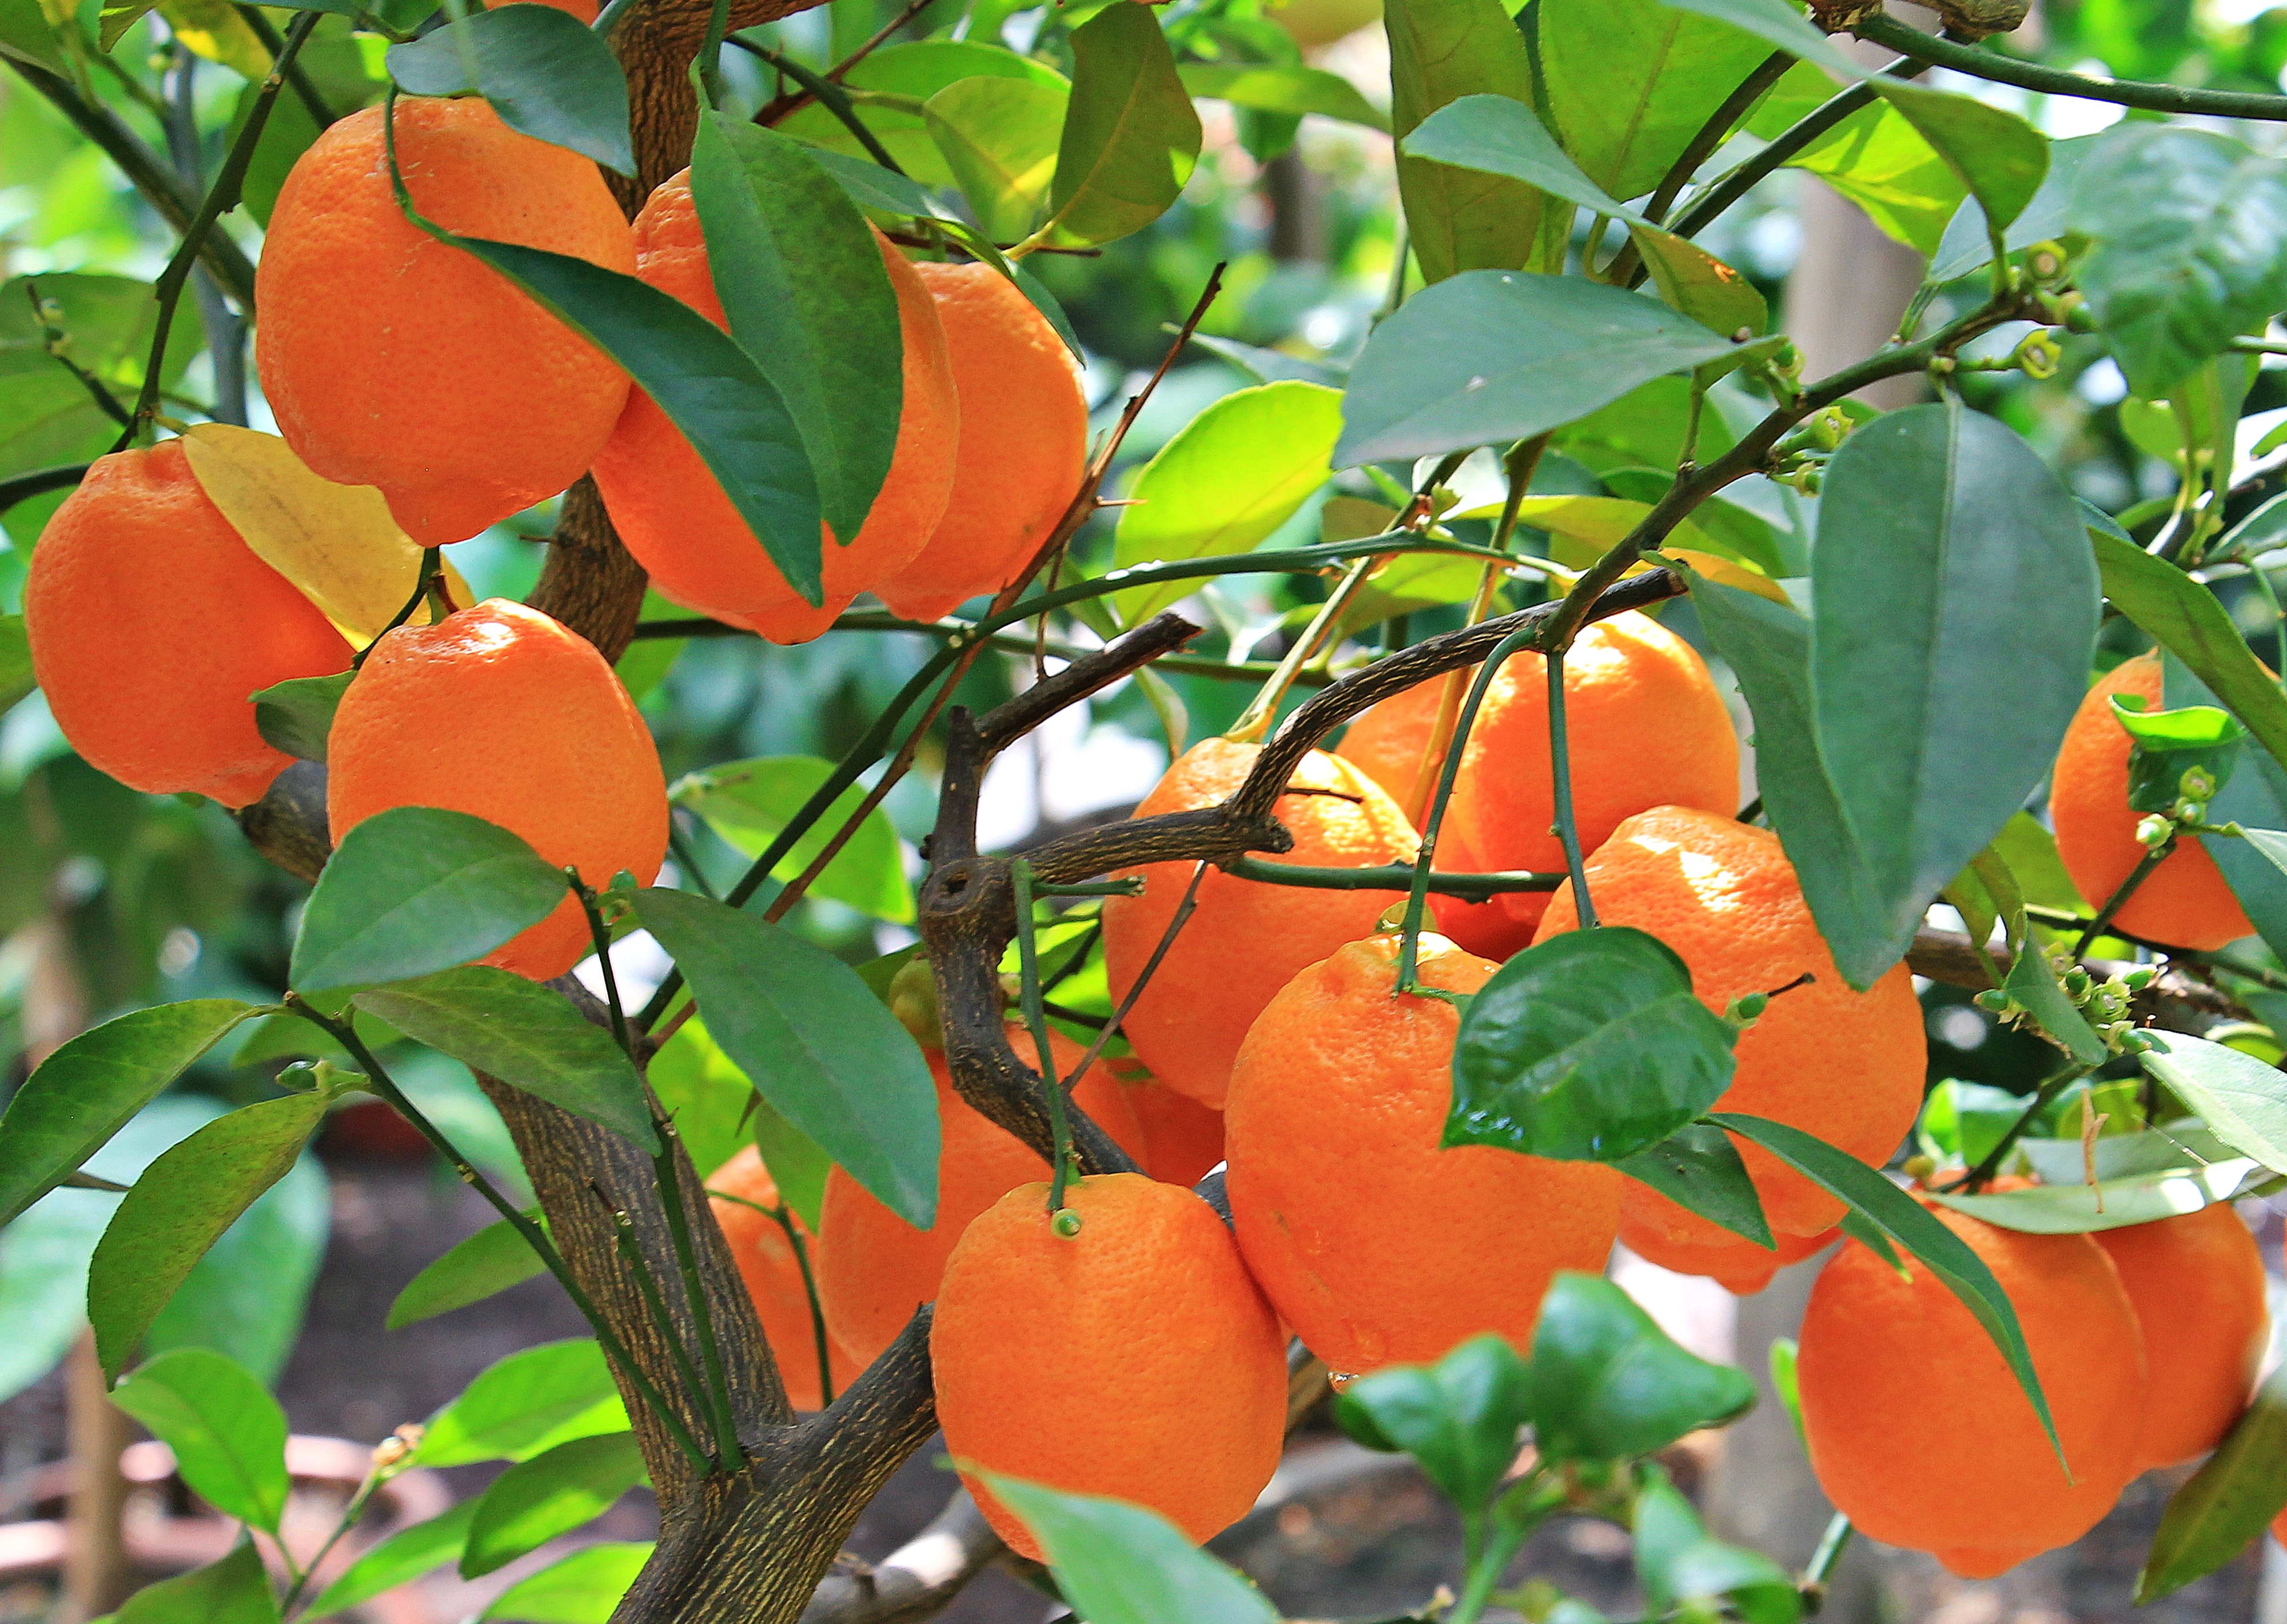
tree, nature, branch, plant, fruit, sweet, leaf, flower, orange tree, food, produce, healthy, eat, delicious, nutrition, tasty, fruits, vegetarian, vitamins, frisch, oranges, benefit from, bless you, diospyros, citrus, appetizing, citrus fruits, flowering plant, fruity, vitaminhaltig, vitamin c, bitter orange, mandarin orange, land plant, common persimmon